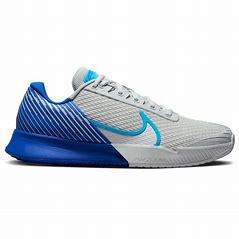
Brand: Nike
Model: Court Air Zoom Vapor Pro 2